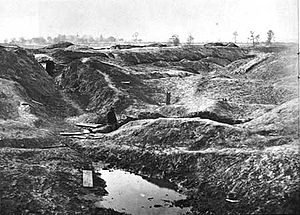
Ambrose Burnside / Borgerkrigen / Krateret
Petersburg krateret med Unionssoldater i 1865
Ambrose Everett Burnside var en amerikansk officer, jernbanedirektør, opfinder, fabrikant og politiker fra Rhode Island, som gjorde tjeneste som guvernør og senator. Som general i unionshæren i den amerikanske borgerkrig gennemførte han succesfulde kampagner i North Carolina og det østlige Tennessee, men blev besejret ved det katastrofale slaget ved Fredericksburg og i Slaget ved krateret. Hans karakteristiske bakkenbarter har på amerikansk betegnelsen sideburns, en betegnelse, der er afledt af hans efternavn.